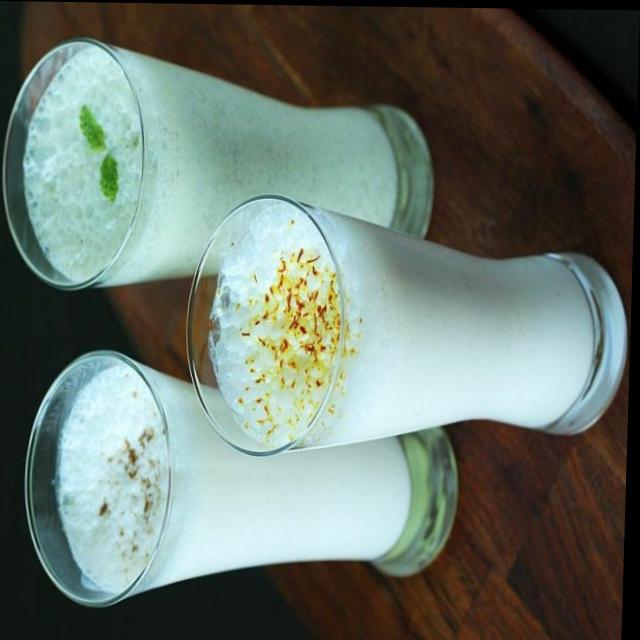
Dish: lassi